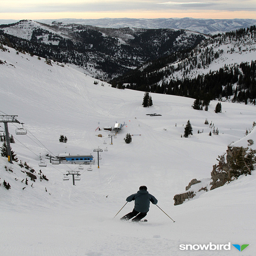
a skier skiing down a snowy mountain near ever green trees
One person skiing down the snowy slopes.
A person riding a pair of skis down a snowy slope.
A person on some skis in the snow.
A single person skiis down part of a mountain